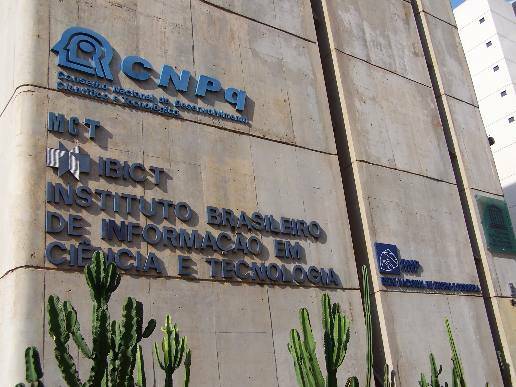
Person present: No